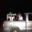
Label: pickup_truck